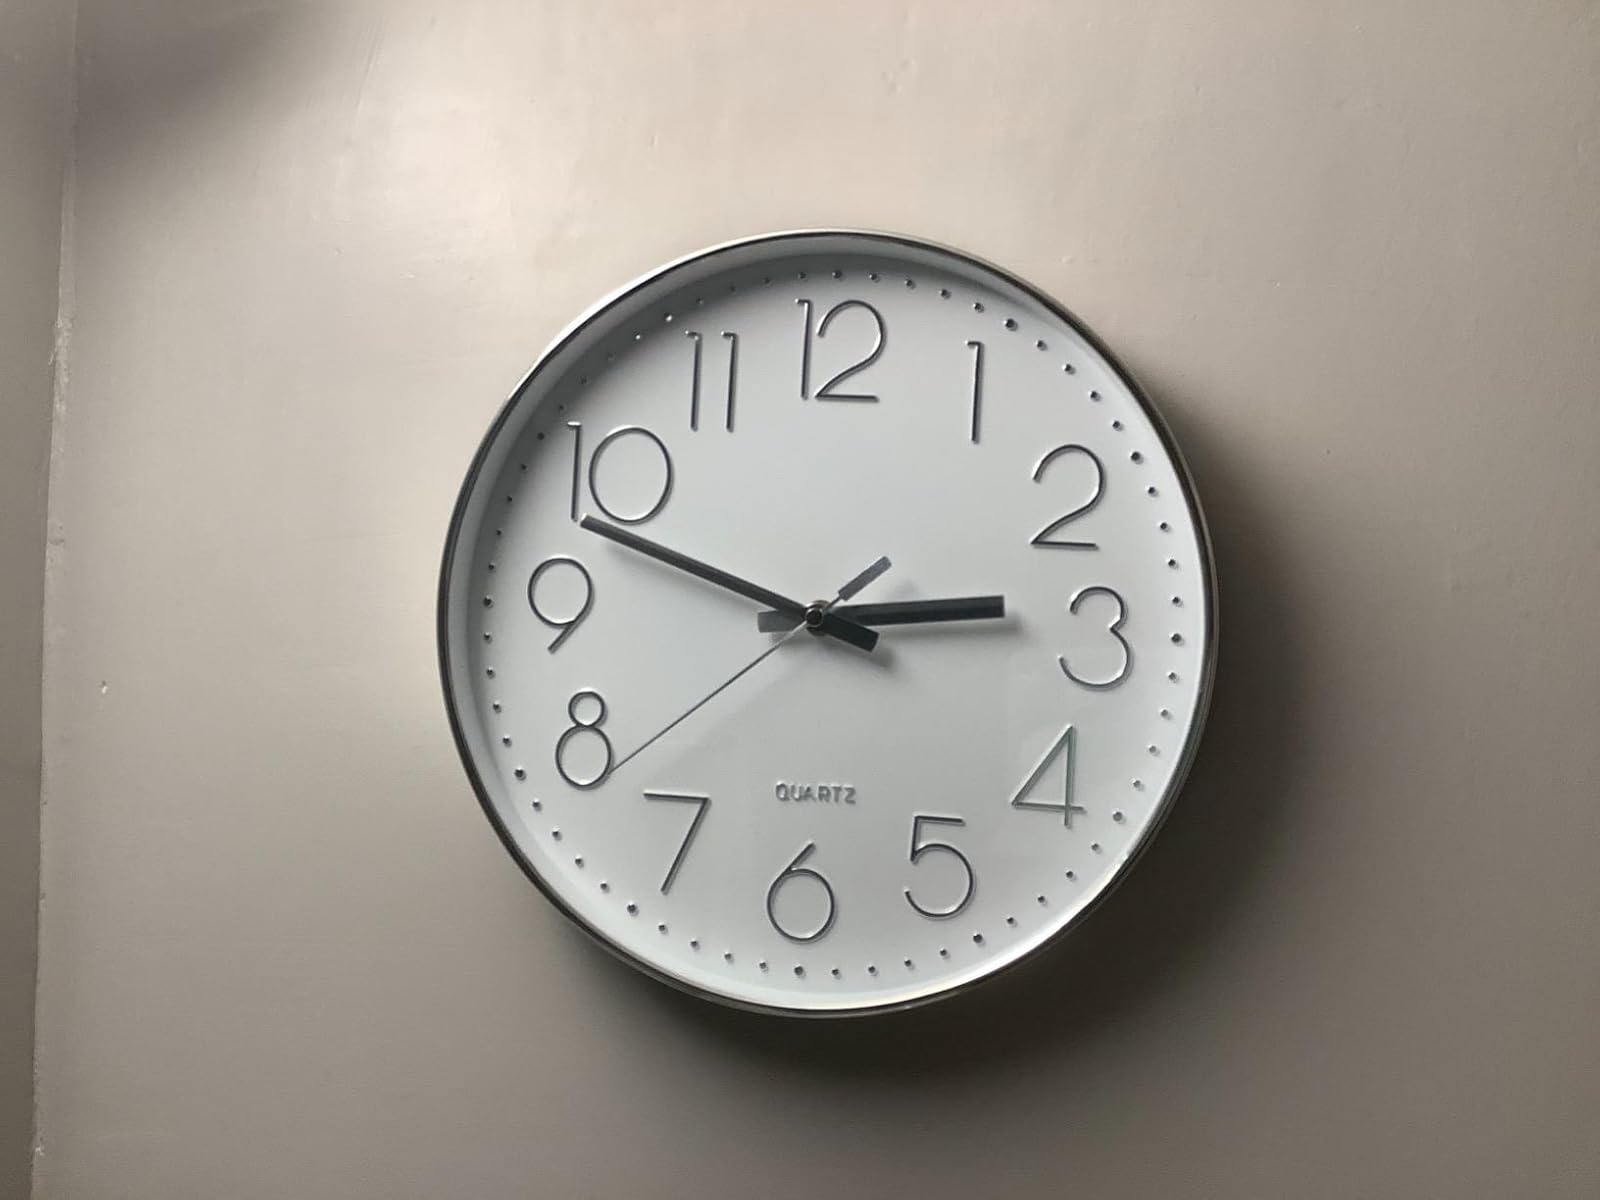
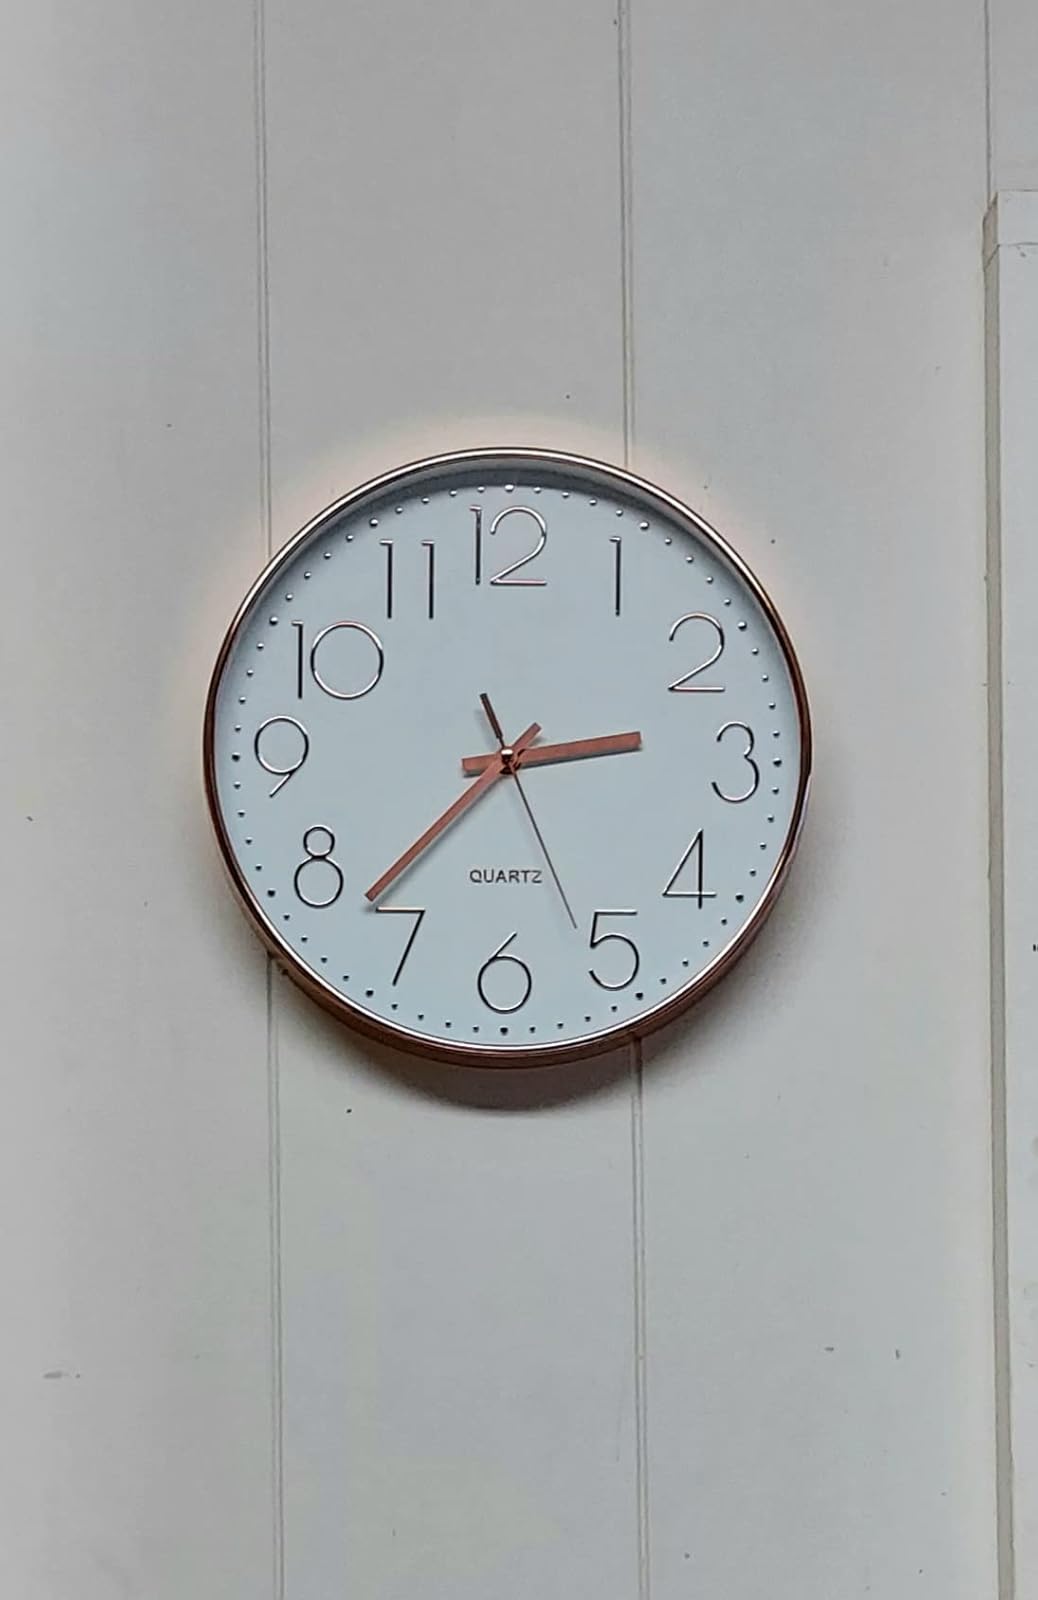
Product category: clock
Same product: no